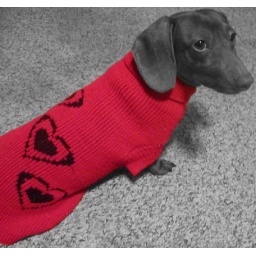
My boy in pink